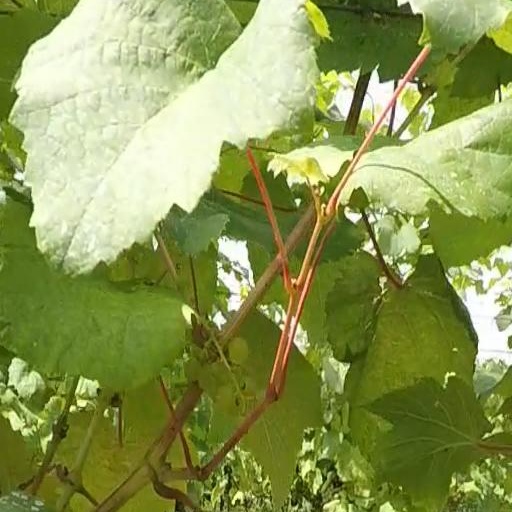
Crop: grape